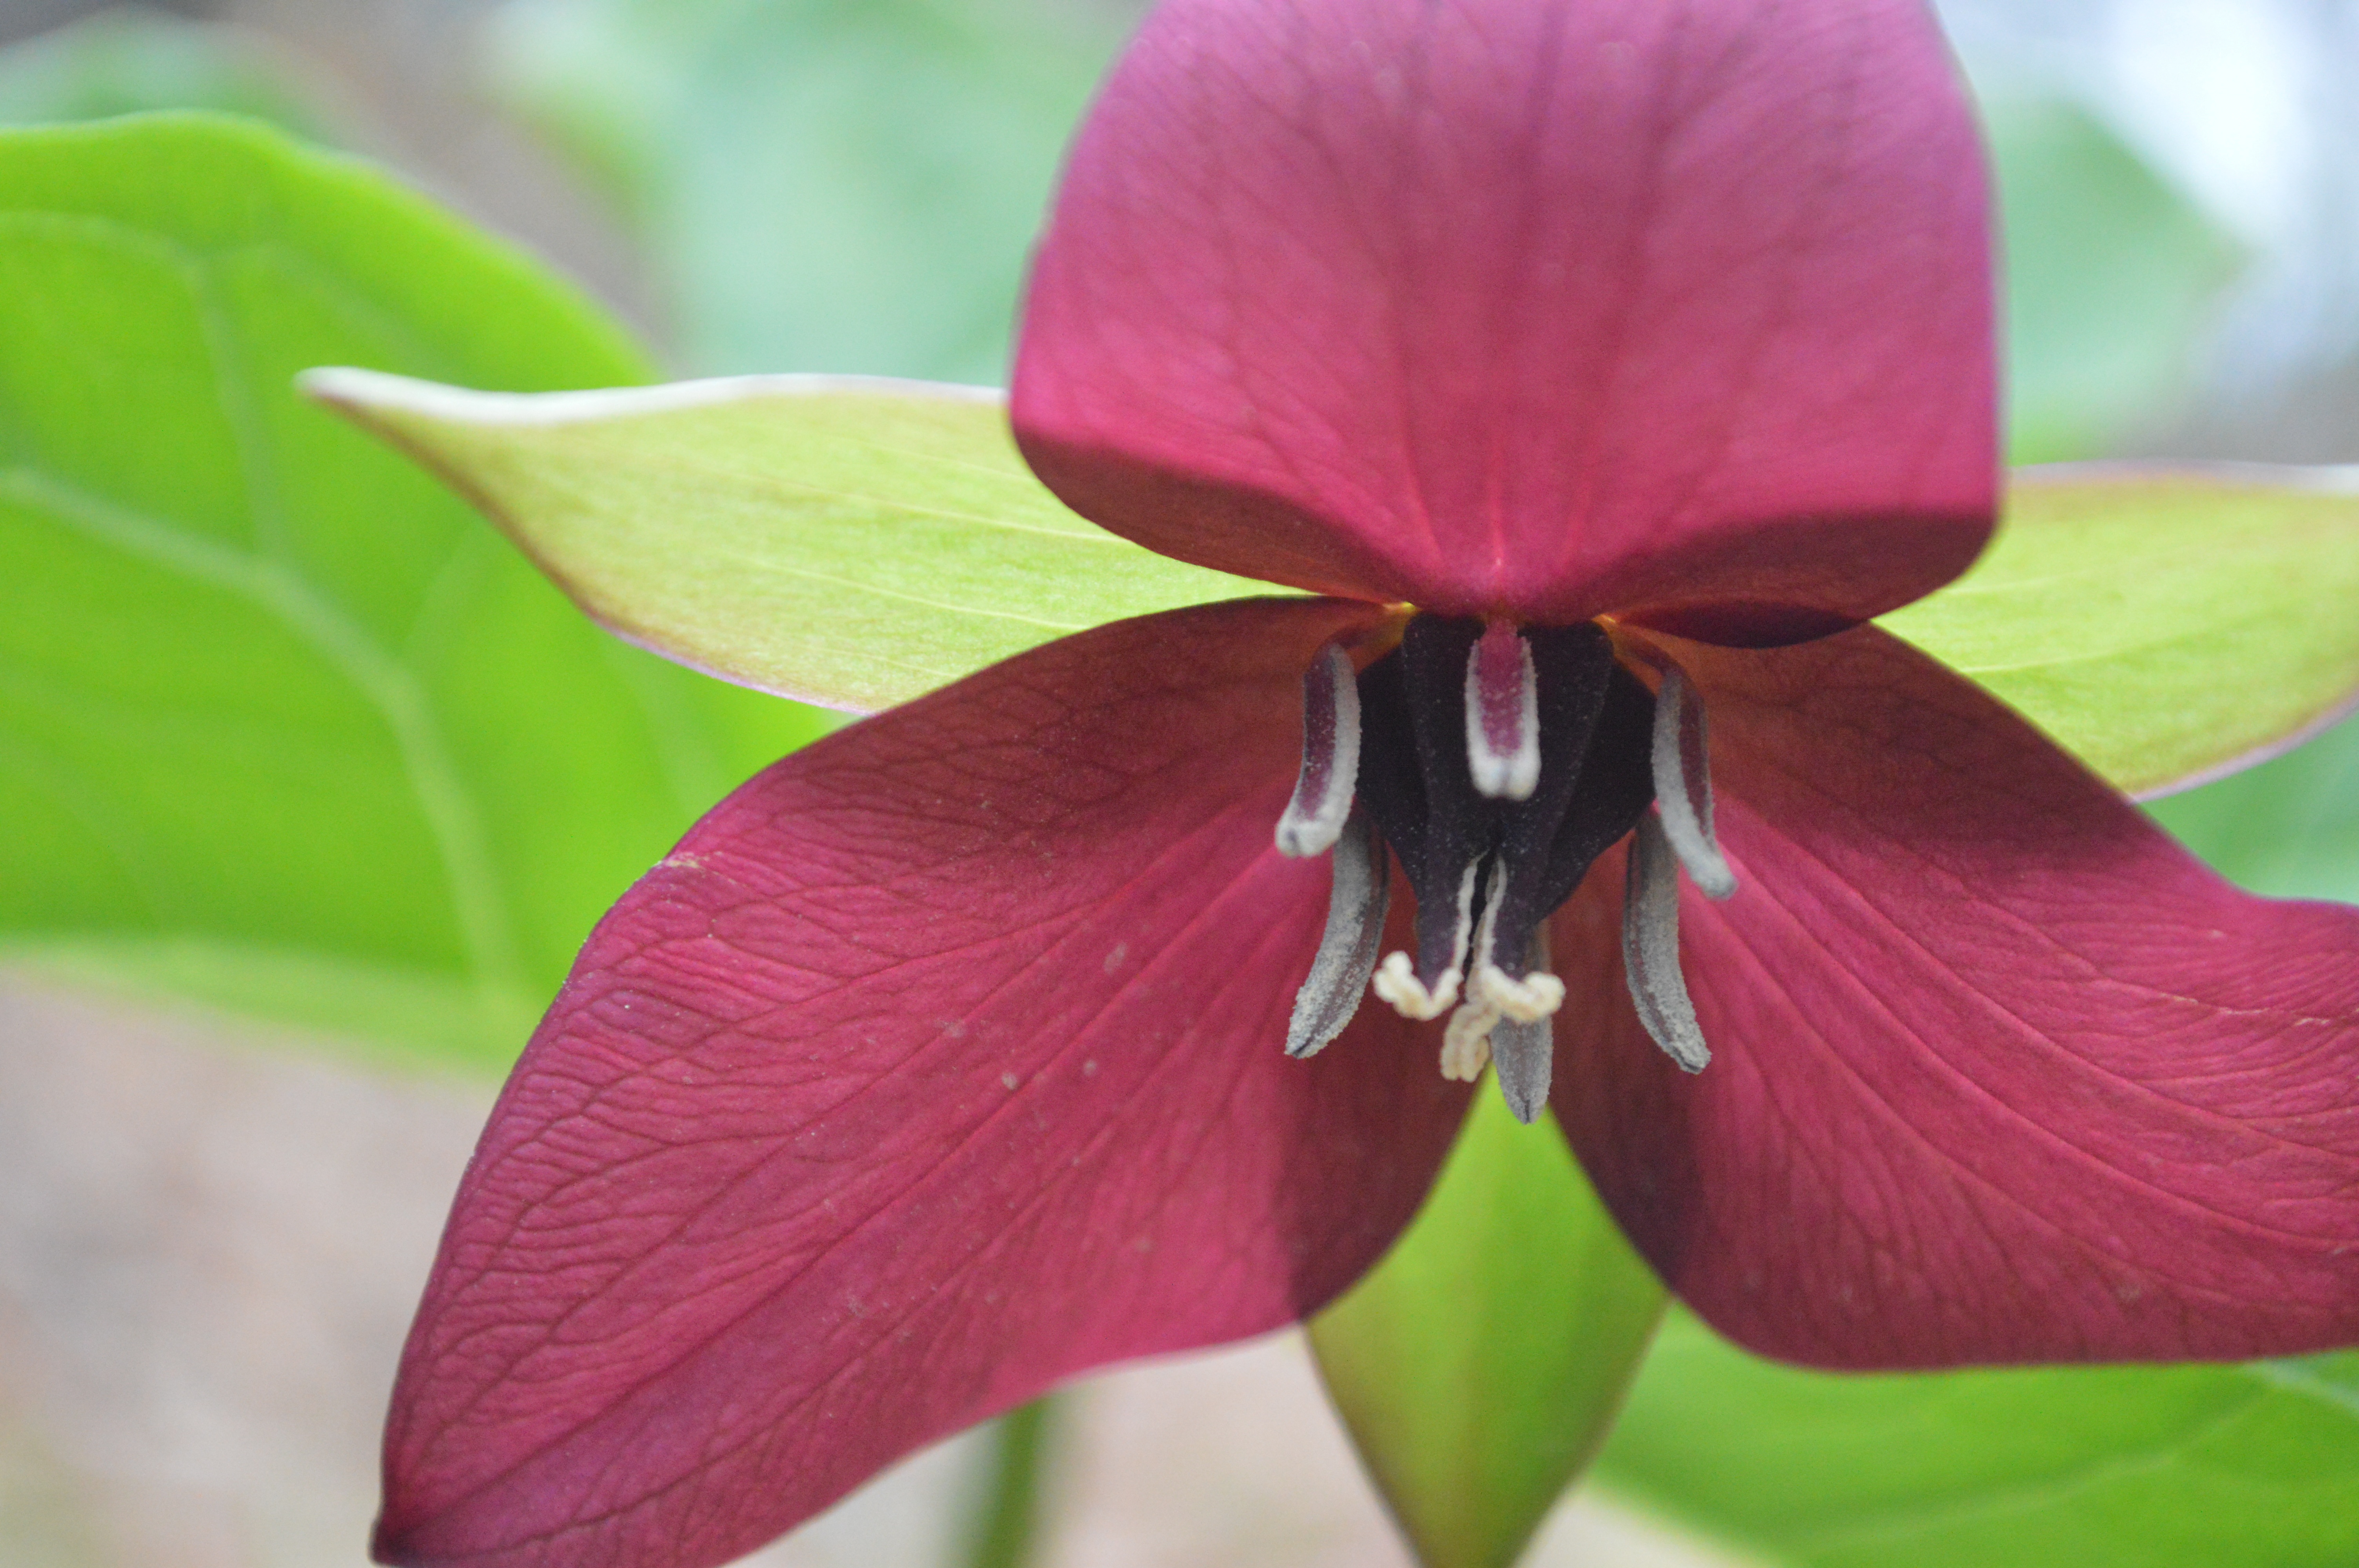
blossom, plant, flower, petal, botany, pink, flora, orchid, close up, eye, macro photography, flowering plant, land plant